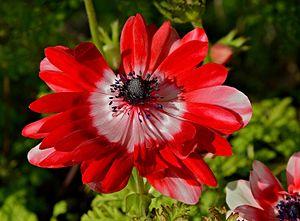
Anemone (Anemone coronaria), à fleurs doubles, dans un jardin, France.